History of rugby union matches between Munster and New Zealand

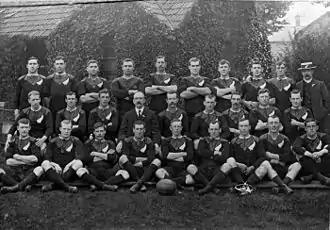
The 1905 Original All Blacks.

The 1905 Original All Blacks were the first New Zealand national rugby union team to tour outside Australasia. Captained by Irish born Dave Gallaher, they toured the British Isles, France, Ireland and the United States during 1905–06 and became known as "The Originals". Their match with Munster was played at Markets Field in Limerick on Tuesday 28 November and the touring side defeated Munster 33–0. The eight tries witnessed by the 3,000 strong crowd included a penalty try after Fred Roberts was tripped close to the line. Munster were captained by Basil Maclear.